Autism in France

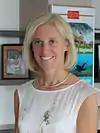
Ségolène Neuville, Secretary of State responsible for disabled people and the fight against exclusion

Until the 1980s, autism in France was primarily understood as infantile autism, or Kanner autism, and was categorized with psychoses or schizophrenia. Additionally, until the 1990s, autism was rarely diagnosed, as it was believed that individuals could not be considered autistic if they spoke. The publication of "The Empty Fortress" in 1967 brought attention to autism and influenced public perception, particularly with the idea of the autistic child as a "machine child". The 1974 television program by Daniel Karlin and conferences by Bettelheim also popularized his views on autism, including the controversial "mother refrigerator" theory.